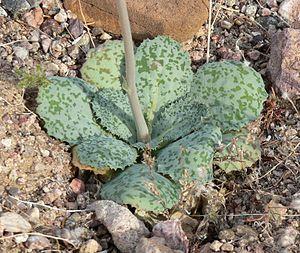
Atrichoseris platyphylla est une espèce de plante originaire du sud-ouest des États-Unis, de la famille des Asteraceae.